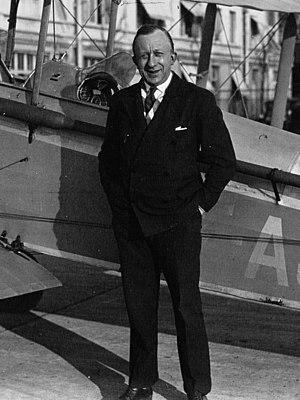
Max Édouard Hubert Knipping, né le 24 octobre 1892 à Reims et mort au fort de Montrouge le 18 juin 1947, fusillé pour sa participation active à la Milice française, est un aviateur français, héros de la Première Guerre mondiale et collaborateur des Allemands durant la Seconde Guerre mondiale.